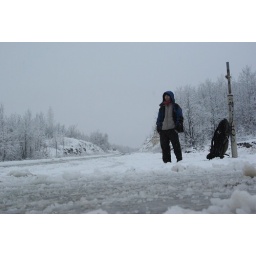
Self-portrait while waiting under the snowfall for the bus on the road between Zabljak and Niksic (Montenegro).